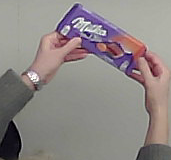
Product: milka_chocolate